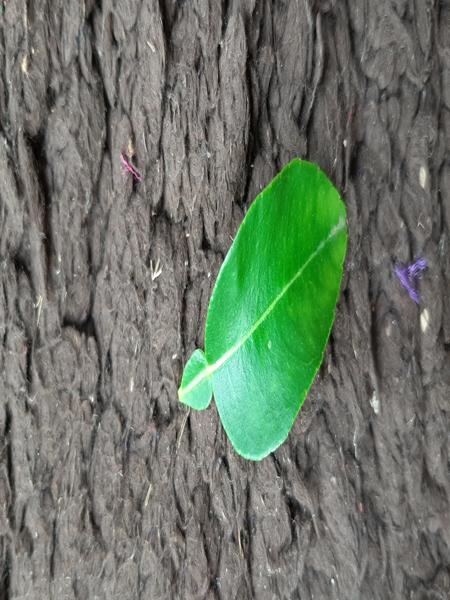
Plant: Lemon